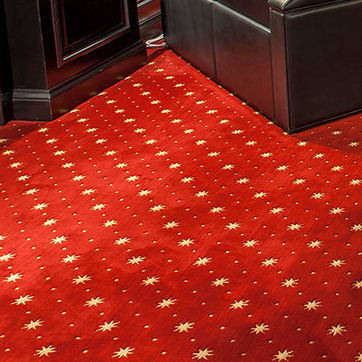
Material: carpet